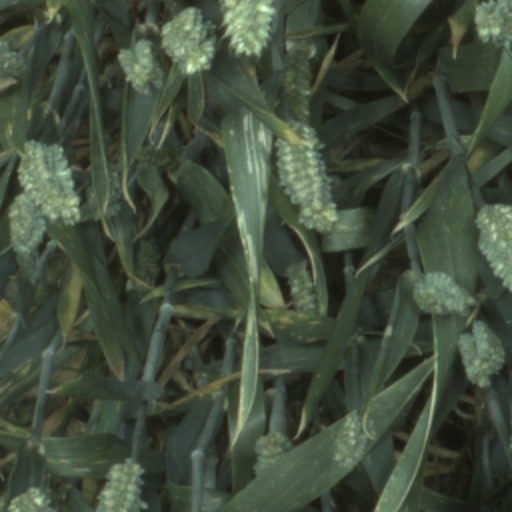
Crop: wheat